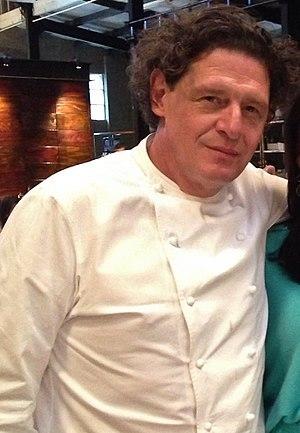
Marco Pierre White est un chef cuisinier anglais né le 11 décembre 1961 à Leeds dans le Yorkshire.